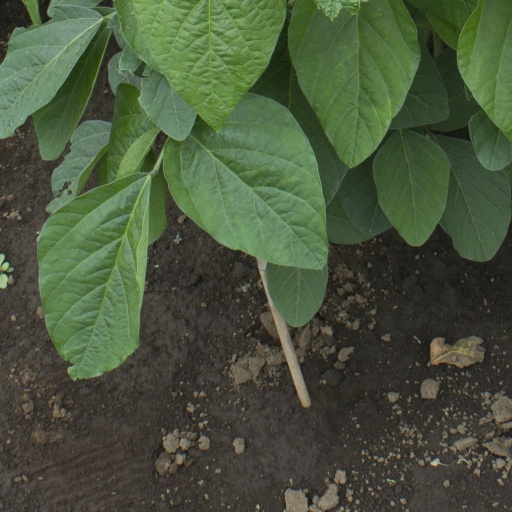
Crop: soybean